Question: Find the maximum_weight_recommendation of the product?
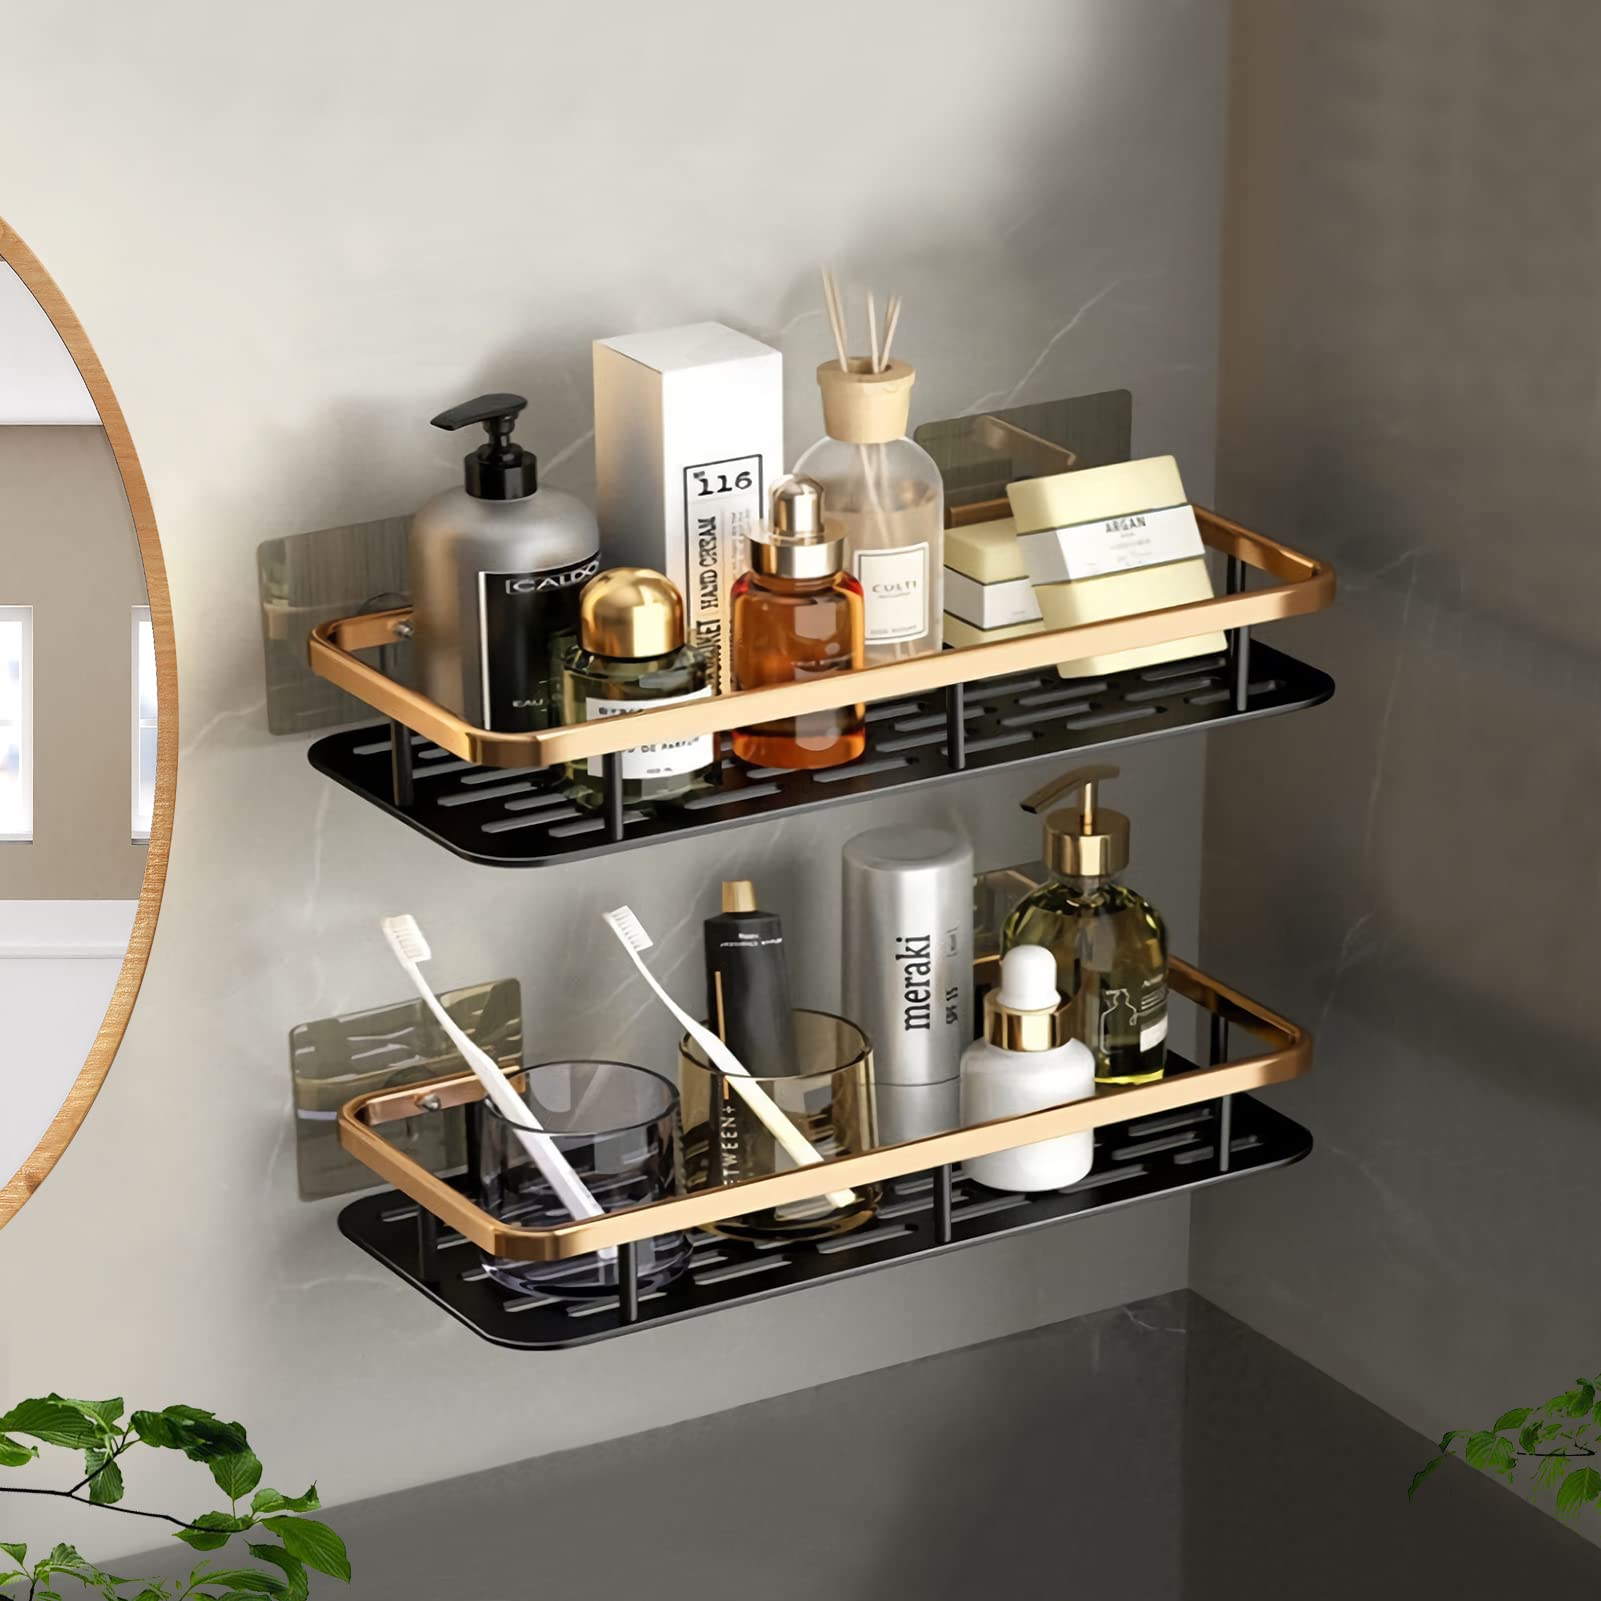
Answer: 15.0 gram